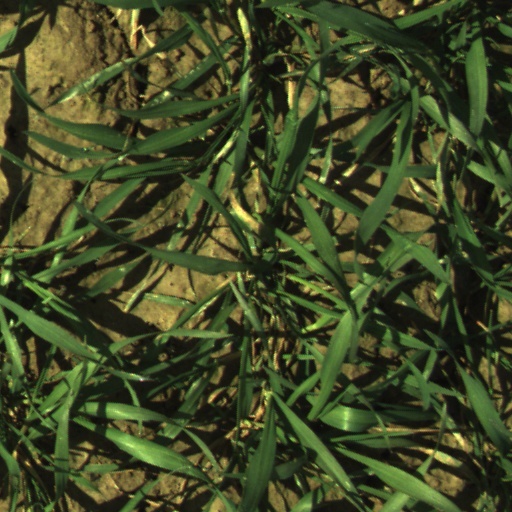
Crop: wheat